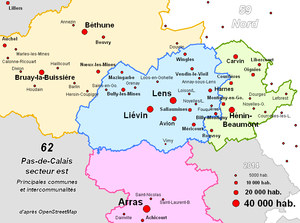
La communauté d'agglomération Hénin-Carvin est une intercommunalité française située dans le département du Pas-de-Calais et la région Hauts-de-France.
La Communauté d'agglomération de Lens-Liévin est une intercommunalité française située dans le département du Pas-de-Calais et la région Hauts-de-France.
Noyelles-Godault est une commune française située dans le département du Pas-de-Calais en région Hauts-de-France.
Hénin-Beaumont est une commune française située dans le département du Pas-de-Calais en région Hauts-de-France.
Le Pas-de-Calais est, en 1999, le cinquième des départements les plus peuplés et les plus urbanisés de France. Pourtant il n'a aucune très grande ville, et aucune ne dépasse 100 000 habitants. Calais atteint seulement 80 000 habitants, suivie par Arras et Boulogne-sur-Mer. Le Pas-de-Calais comporte 895 communes, ce qui en fait le département avec le plus grand nombre de communes.
Les transports en commun de Lens-Béthune est le service de transport en commun du réseau du syndicat mixte des transports Artois-Gohelle dans le Pas-de-Calais en France.
Carvin est une commune française située dans le département du Pas-de-Calais en région Hauts-de-France.